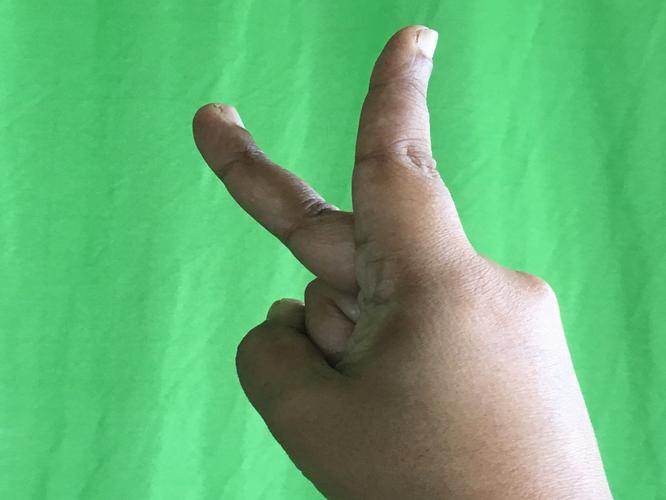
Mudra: Katrimukha
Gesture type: single_hand